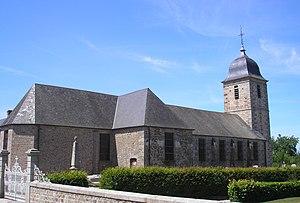
Saint-Charles-de-Percy (Normandie, France). L'église Saint-Charles.
Cet article recense les monuments historiques français classés en 1958.
Cette liste regroupe une partie des monuments historiques du Calvados.
Saint-Charles-de-Percy est une ancienne commune française, située dans le département du Calvados en région Normandie, devenue le 1ᵉʳ janvier 2016 une commune déléguée au sein de la commune nouvelle de Valdallière.